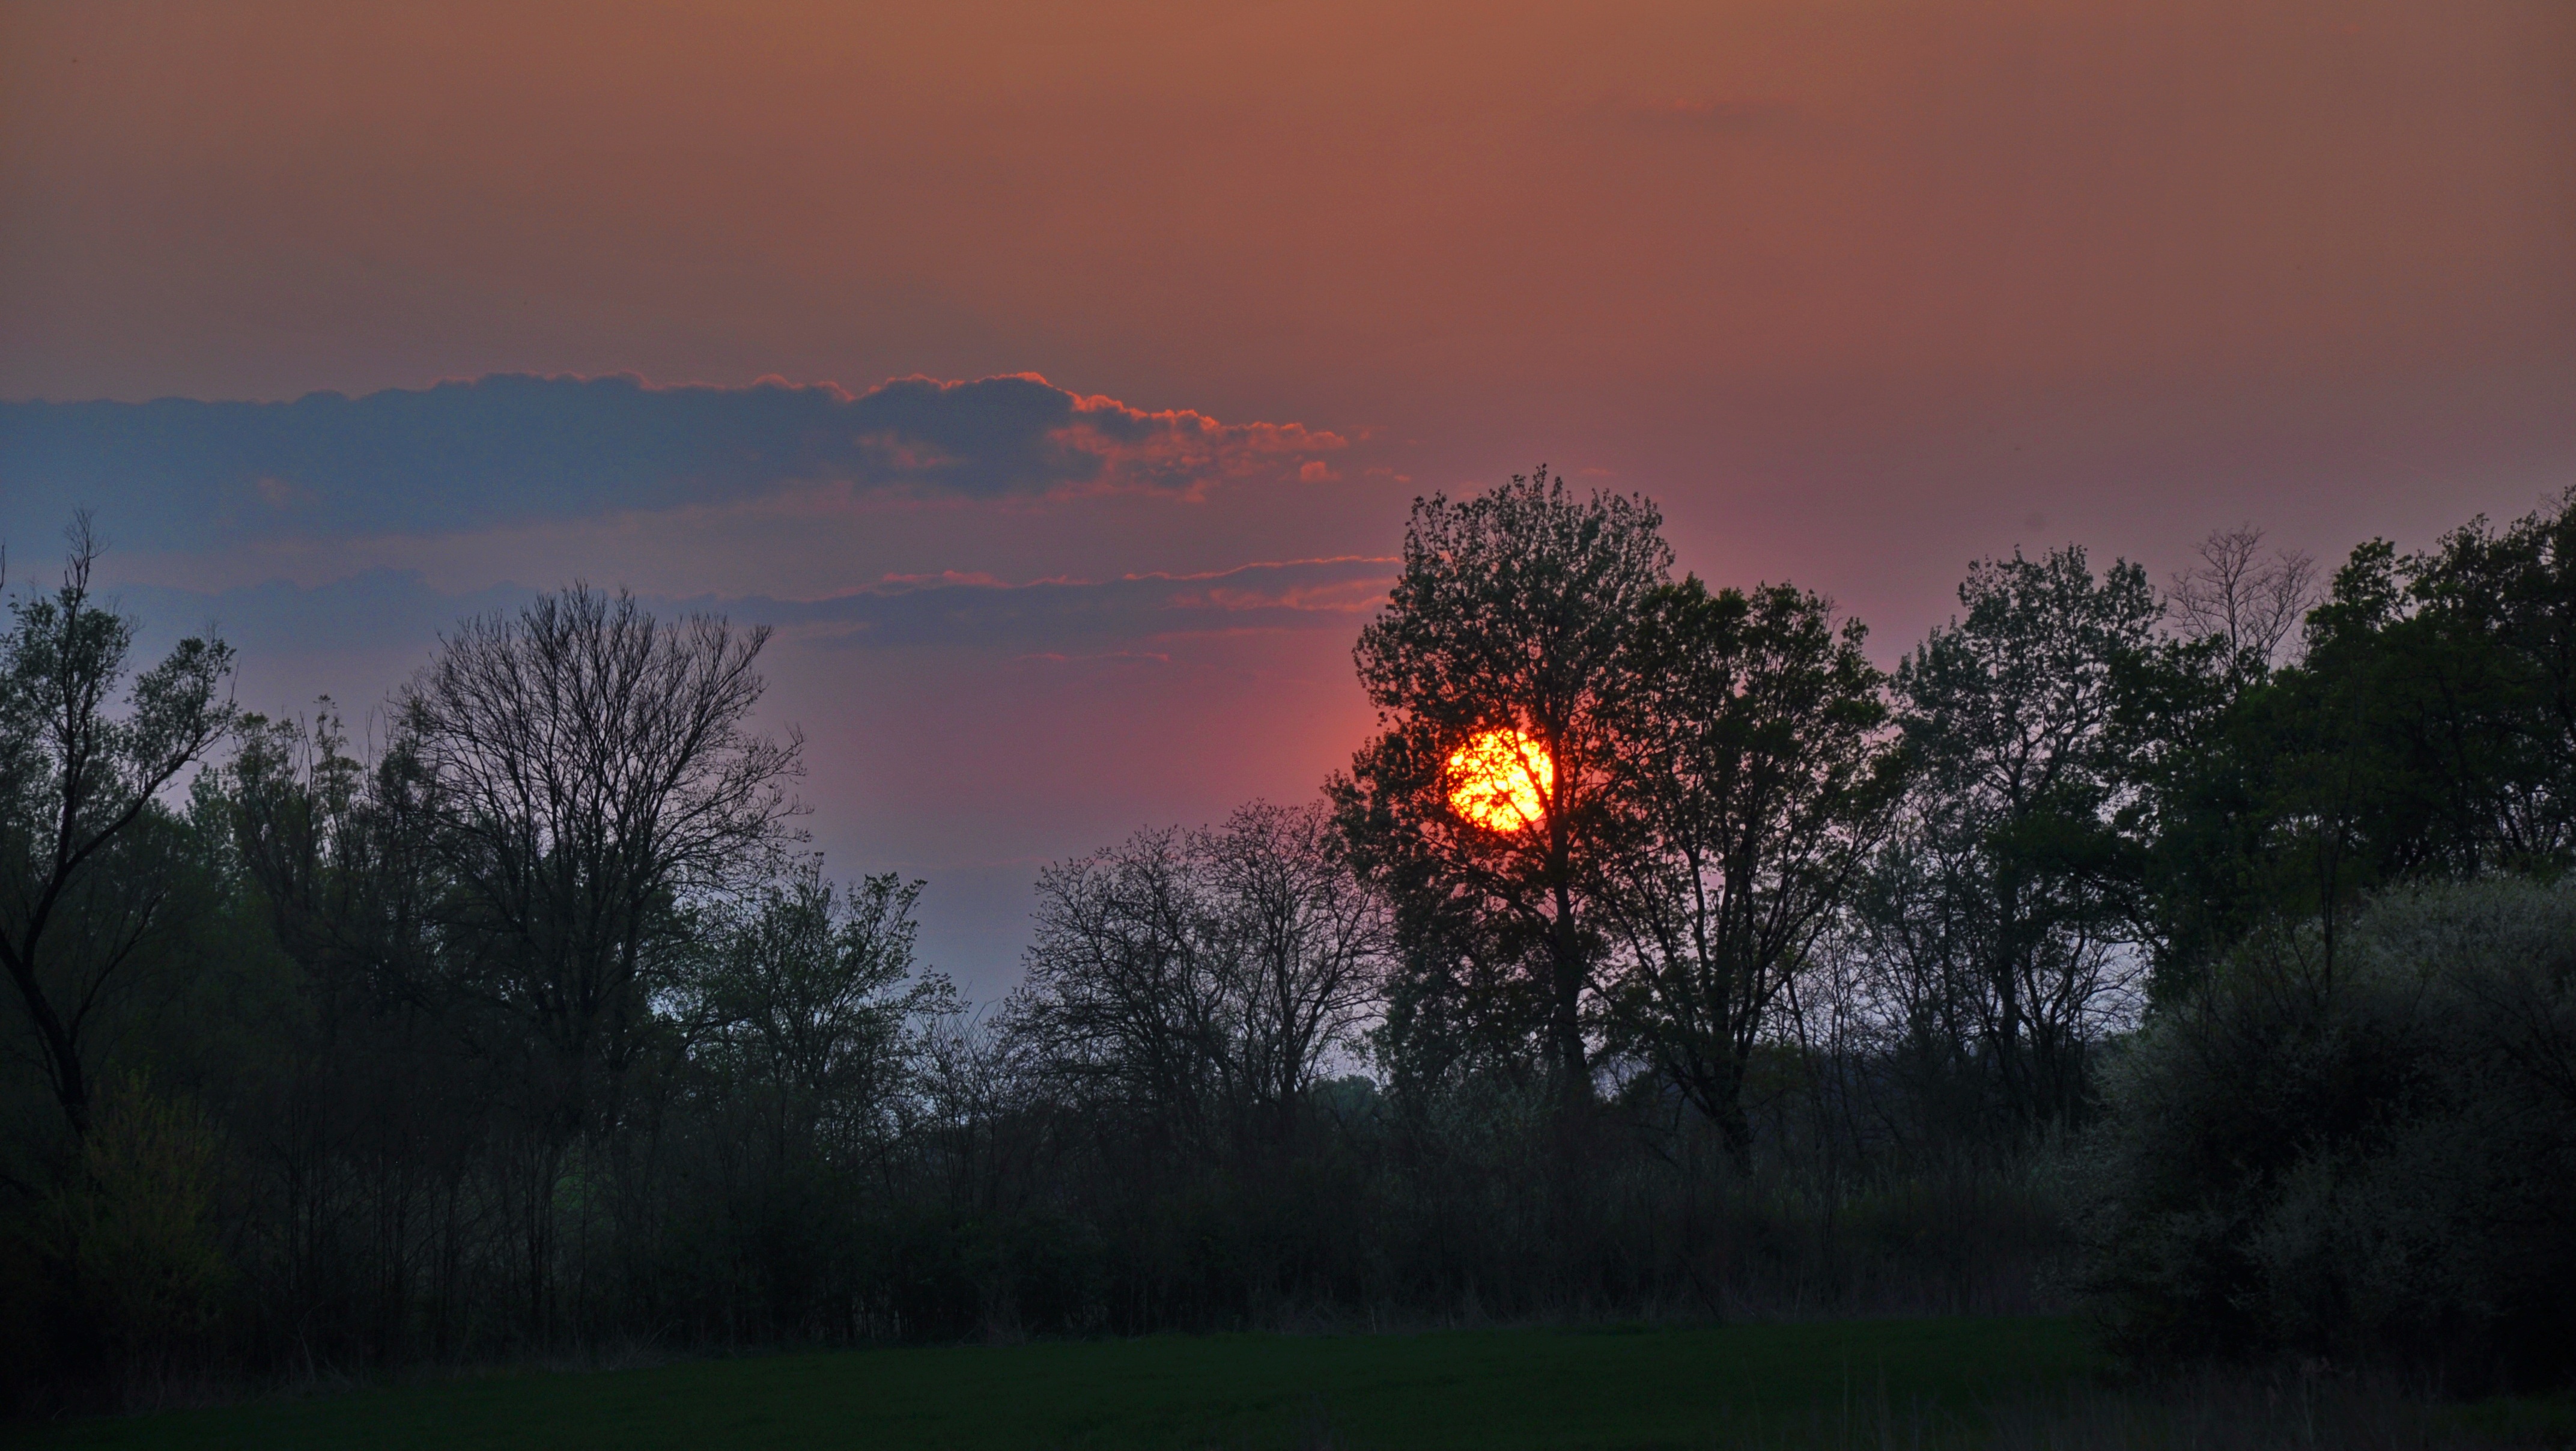
tree, nature, light, cloud, sky, sun, fog, sunrise, sunset, mist, night, sunlight, morning, dawn, atmosphere, dusk, evening, reflection, autumn, weather, atmospheric phenomenon, woody plant